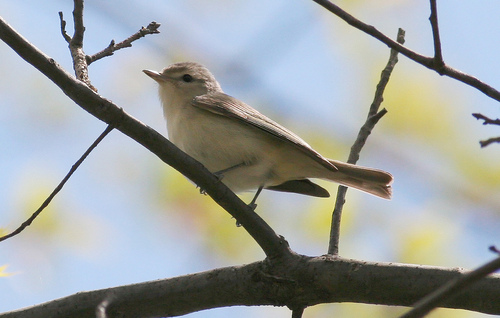
this is a light gray bird with a sharp, medium-sized bill.
this bird has a small bill, a rounded head, and a white bellythe small bird is grey with skinny black tarsals and a short bill.
this bird is small with a white belly and grey wings.
a small bird with a grey bill and a grey crown and superciliary.
a small bird with a white chest, grey wings, and a small beak.
this bird is grey and white and has a very short beak.
this bird has wings that are brown and has a whitebody
this bird has wings that are grey and has a white nape
this bird is white with brown and has a very short beak.
Species: Warbling Vireo